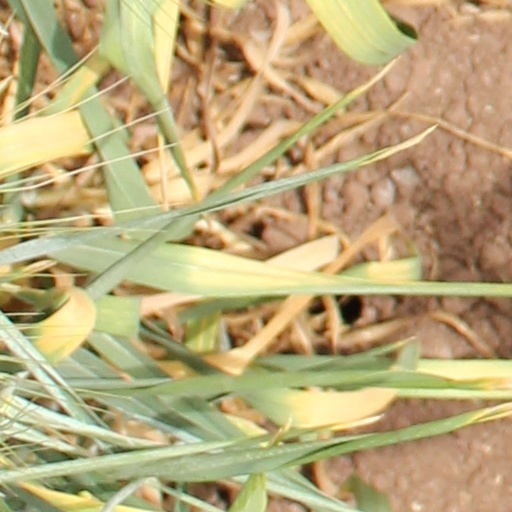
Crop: wheat